Monument to the Italians Fallen in Africa, Siracusa

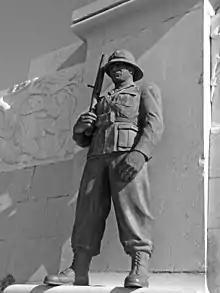
Italian infantry man

In June of 1940, at the outbreak of Italian intervention in World War II, the bronze statues and sculpted marble reliefs were loaded on to ships for transport to Ethiopia. The outbreak of war prevented their shipment through the Suez canal, and the items were mothballed in storage. In 1952, the sculptor Romano Romanelli proposed its placement in Siracusa, at the present scenographic locale in the piazza dei Cappuccini overlooking the Ionian sea. The assembly of a Fascist monument was not without controversy.